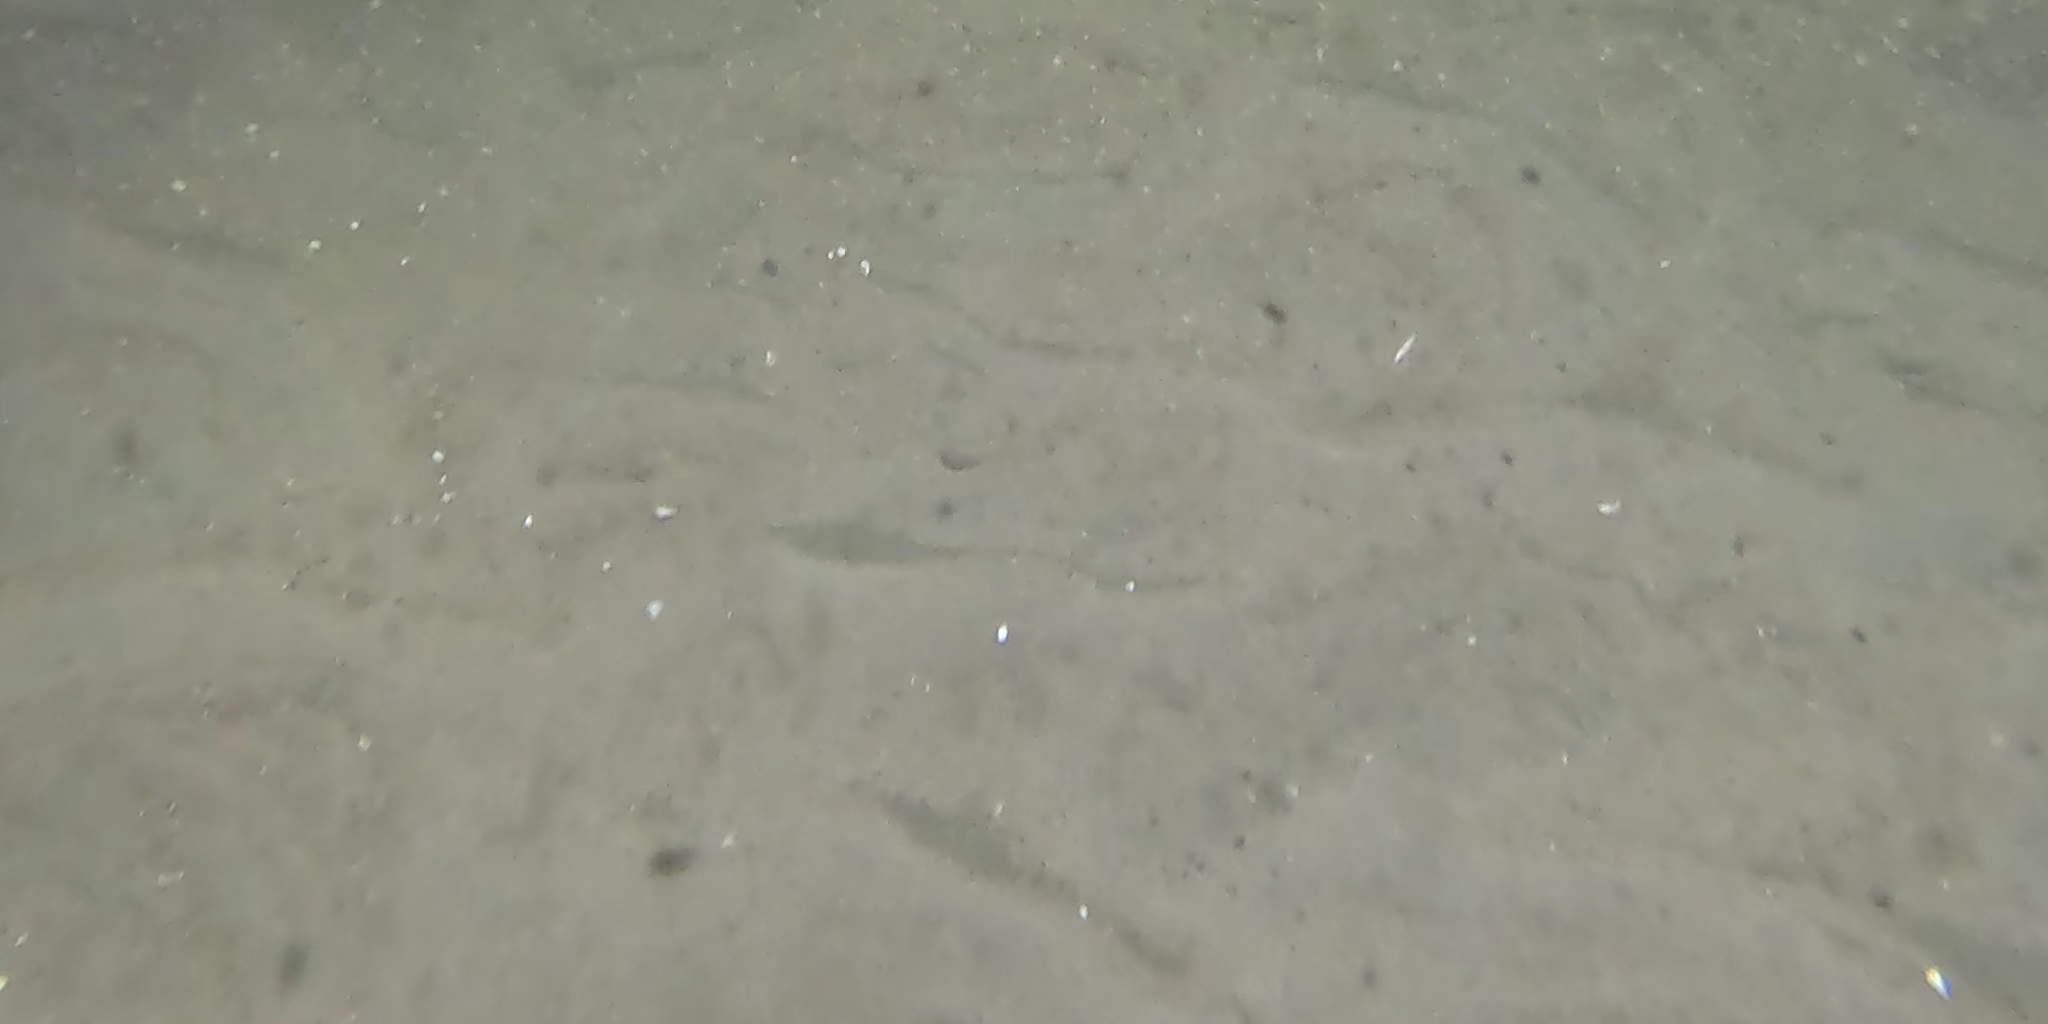
Seabed habitat: sand